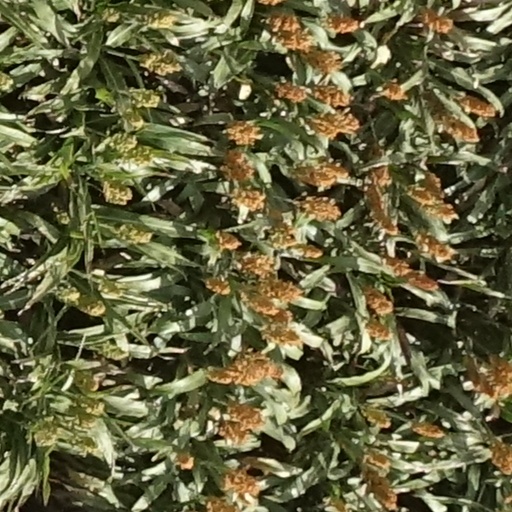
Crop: sorghum